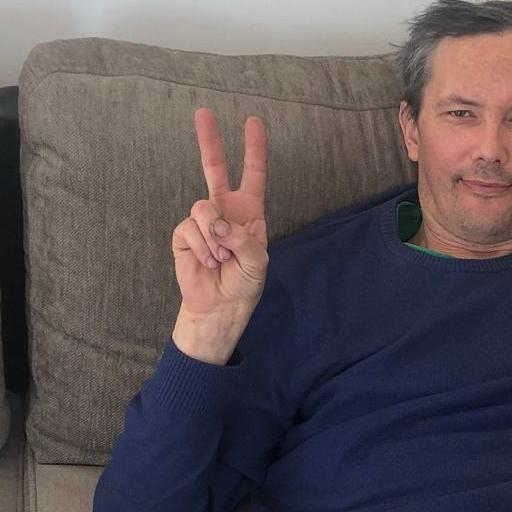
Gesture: peace